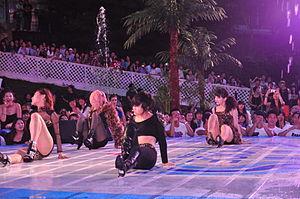
Miss A, couramment écrit miss A, était un girl group sud-coréano-chinois créé par JYP Entertainment en 2010. Le 27 décembre 2017, JYP Entertainment annonce la séparation du groupe.